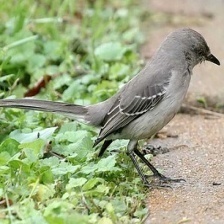
Species: NORTHERN MOCKINGBIRD
Scientific name: MIMUS POLYGLOTTOS